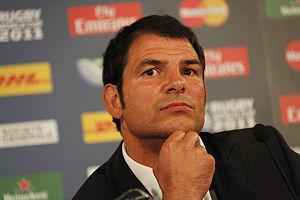
Marc Lièvremont est un ancien joueur de rugby à XV et à sept français, ancien sélectionneur de l'Équipe de France de rugby entre 2007 et 2011, né le 28 octobre 1968 à Dakar.